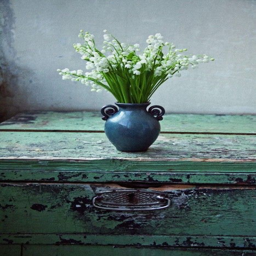
were it spring i 'd fill every glass for my wedding .